B'nai B'rith Perlman Camp

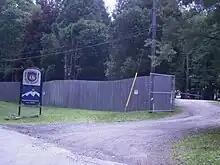
Entrance to B'nai B'rith Perlman Camp

Perlman Camp is a Jewish summer camp located in Lake Como, Pennsylvania, United States. The camp first opened in 1954 on the site of the former Camp Windsor; it has also been known as Camp B'nai B'rith (CBB) and B'nai B'rith Perlman Camp (BBPC). Before being acquired by B'nai B'rith January 1954, the campground with a lake was known as Camp Windsor.